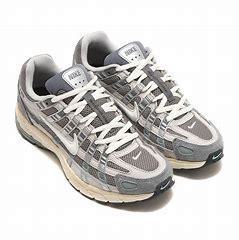
Brand: Nike
Model: P 6000